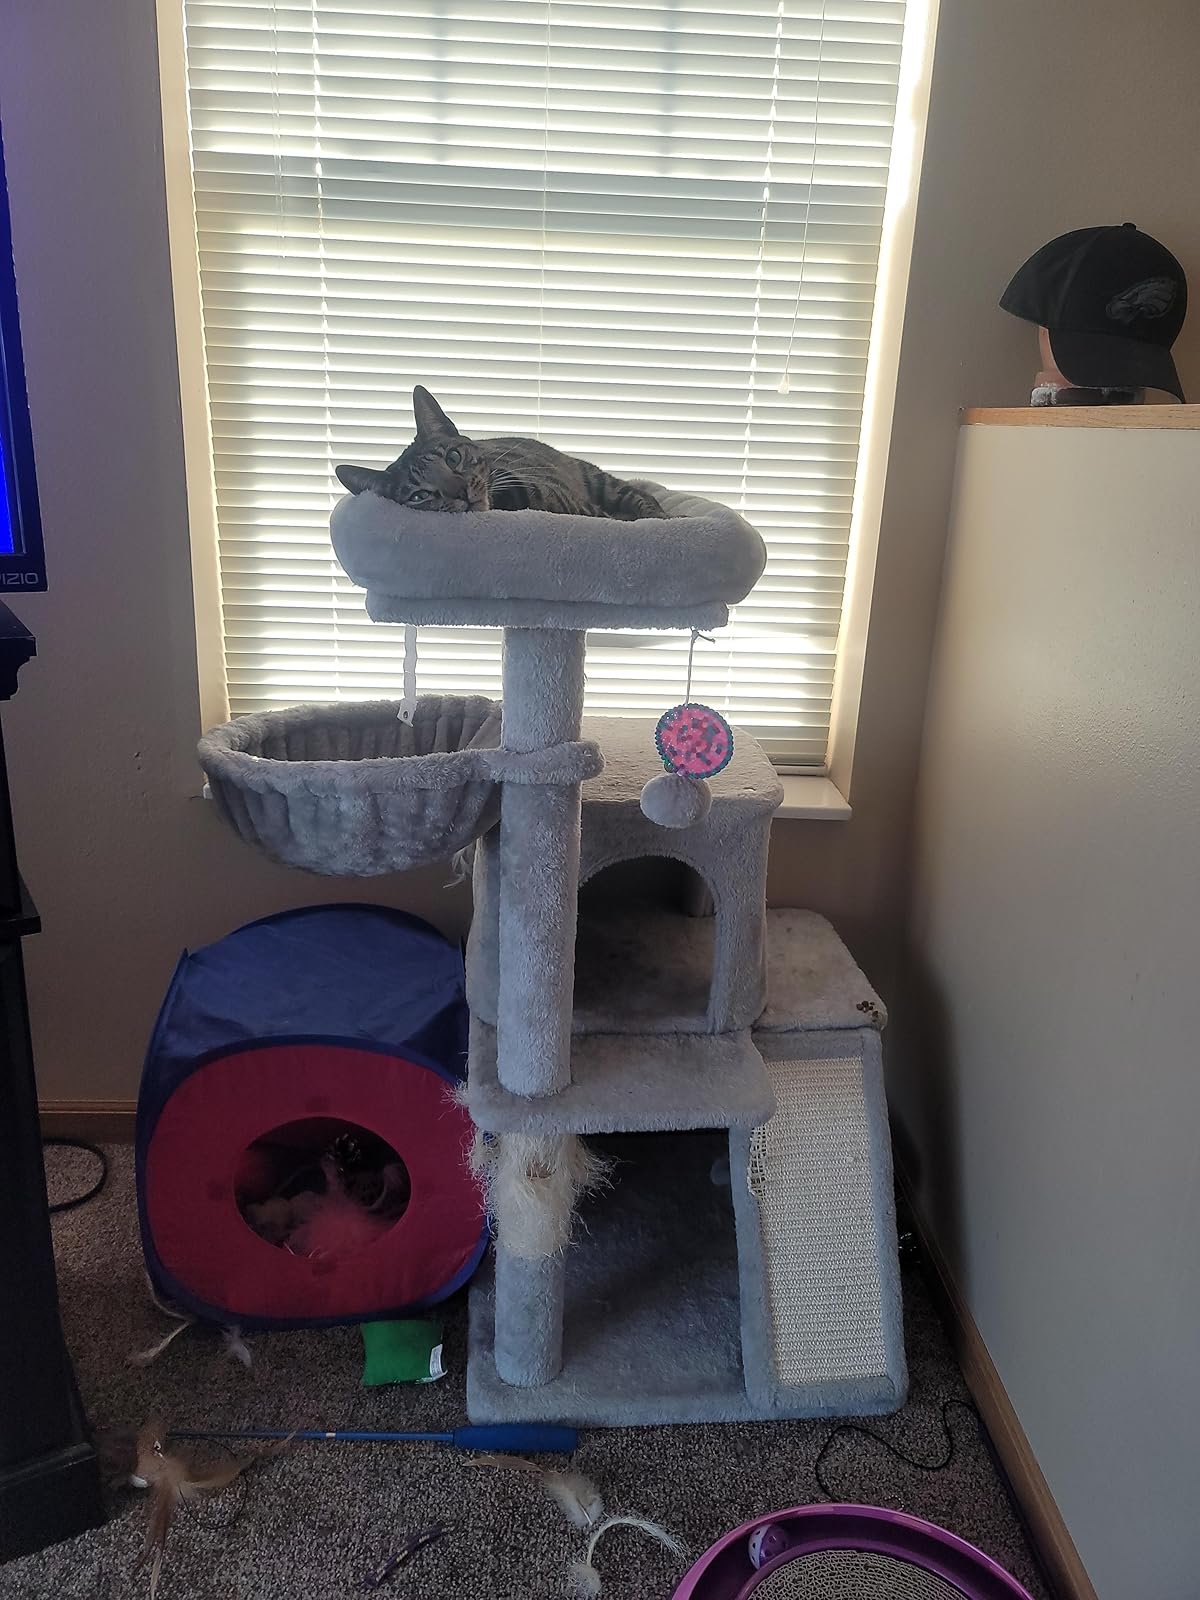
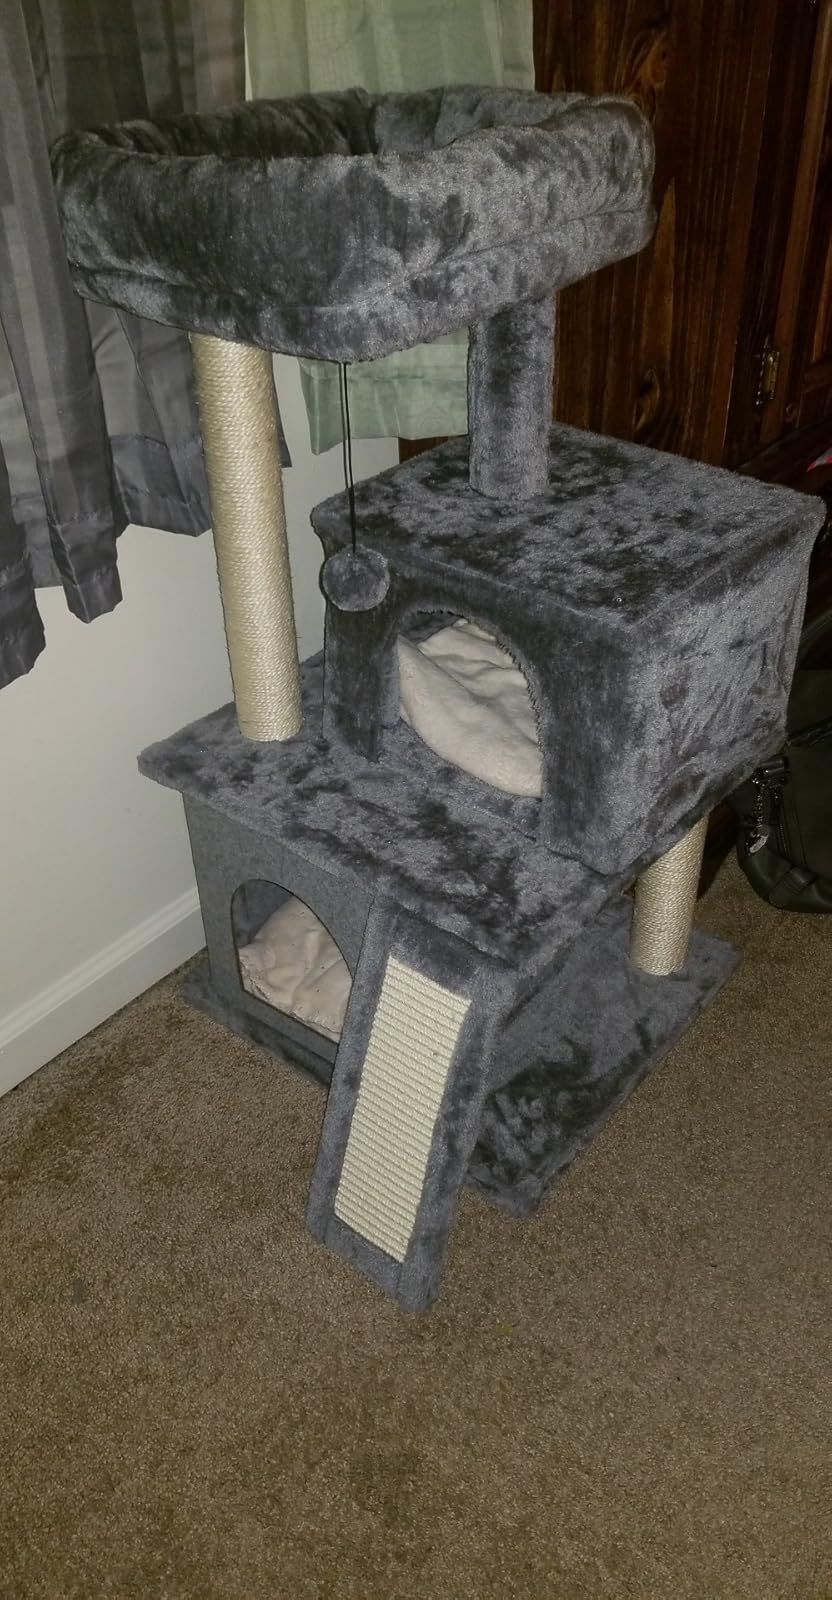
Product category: items_cat tree
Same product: no